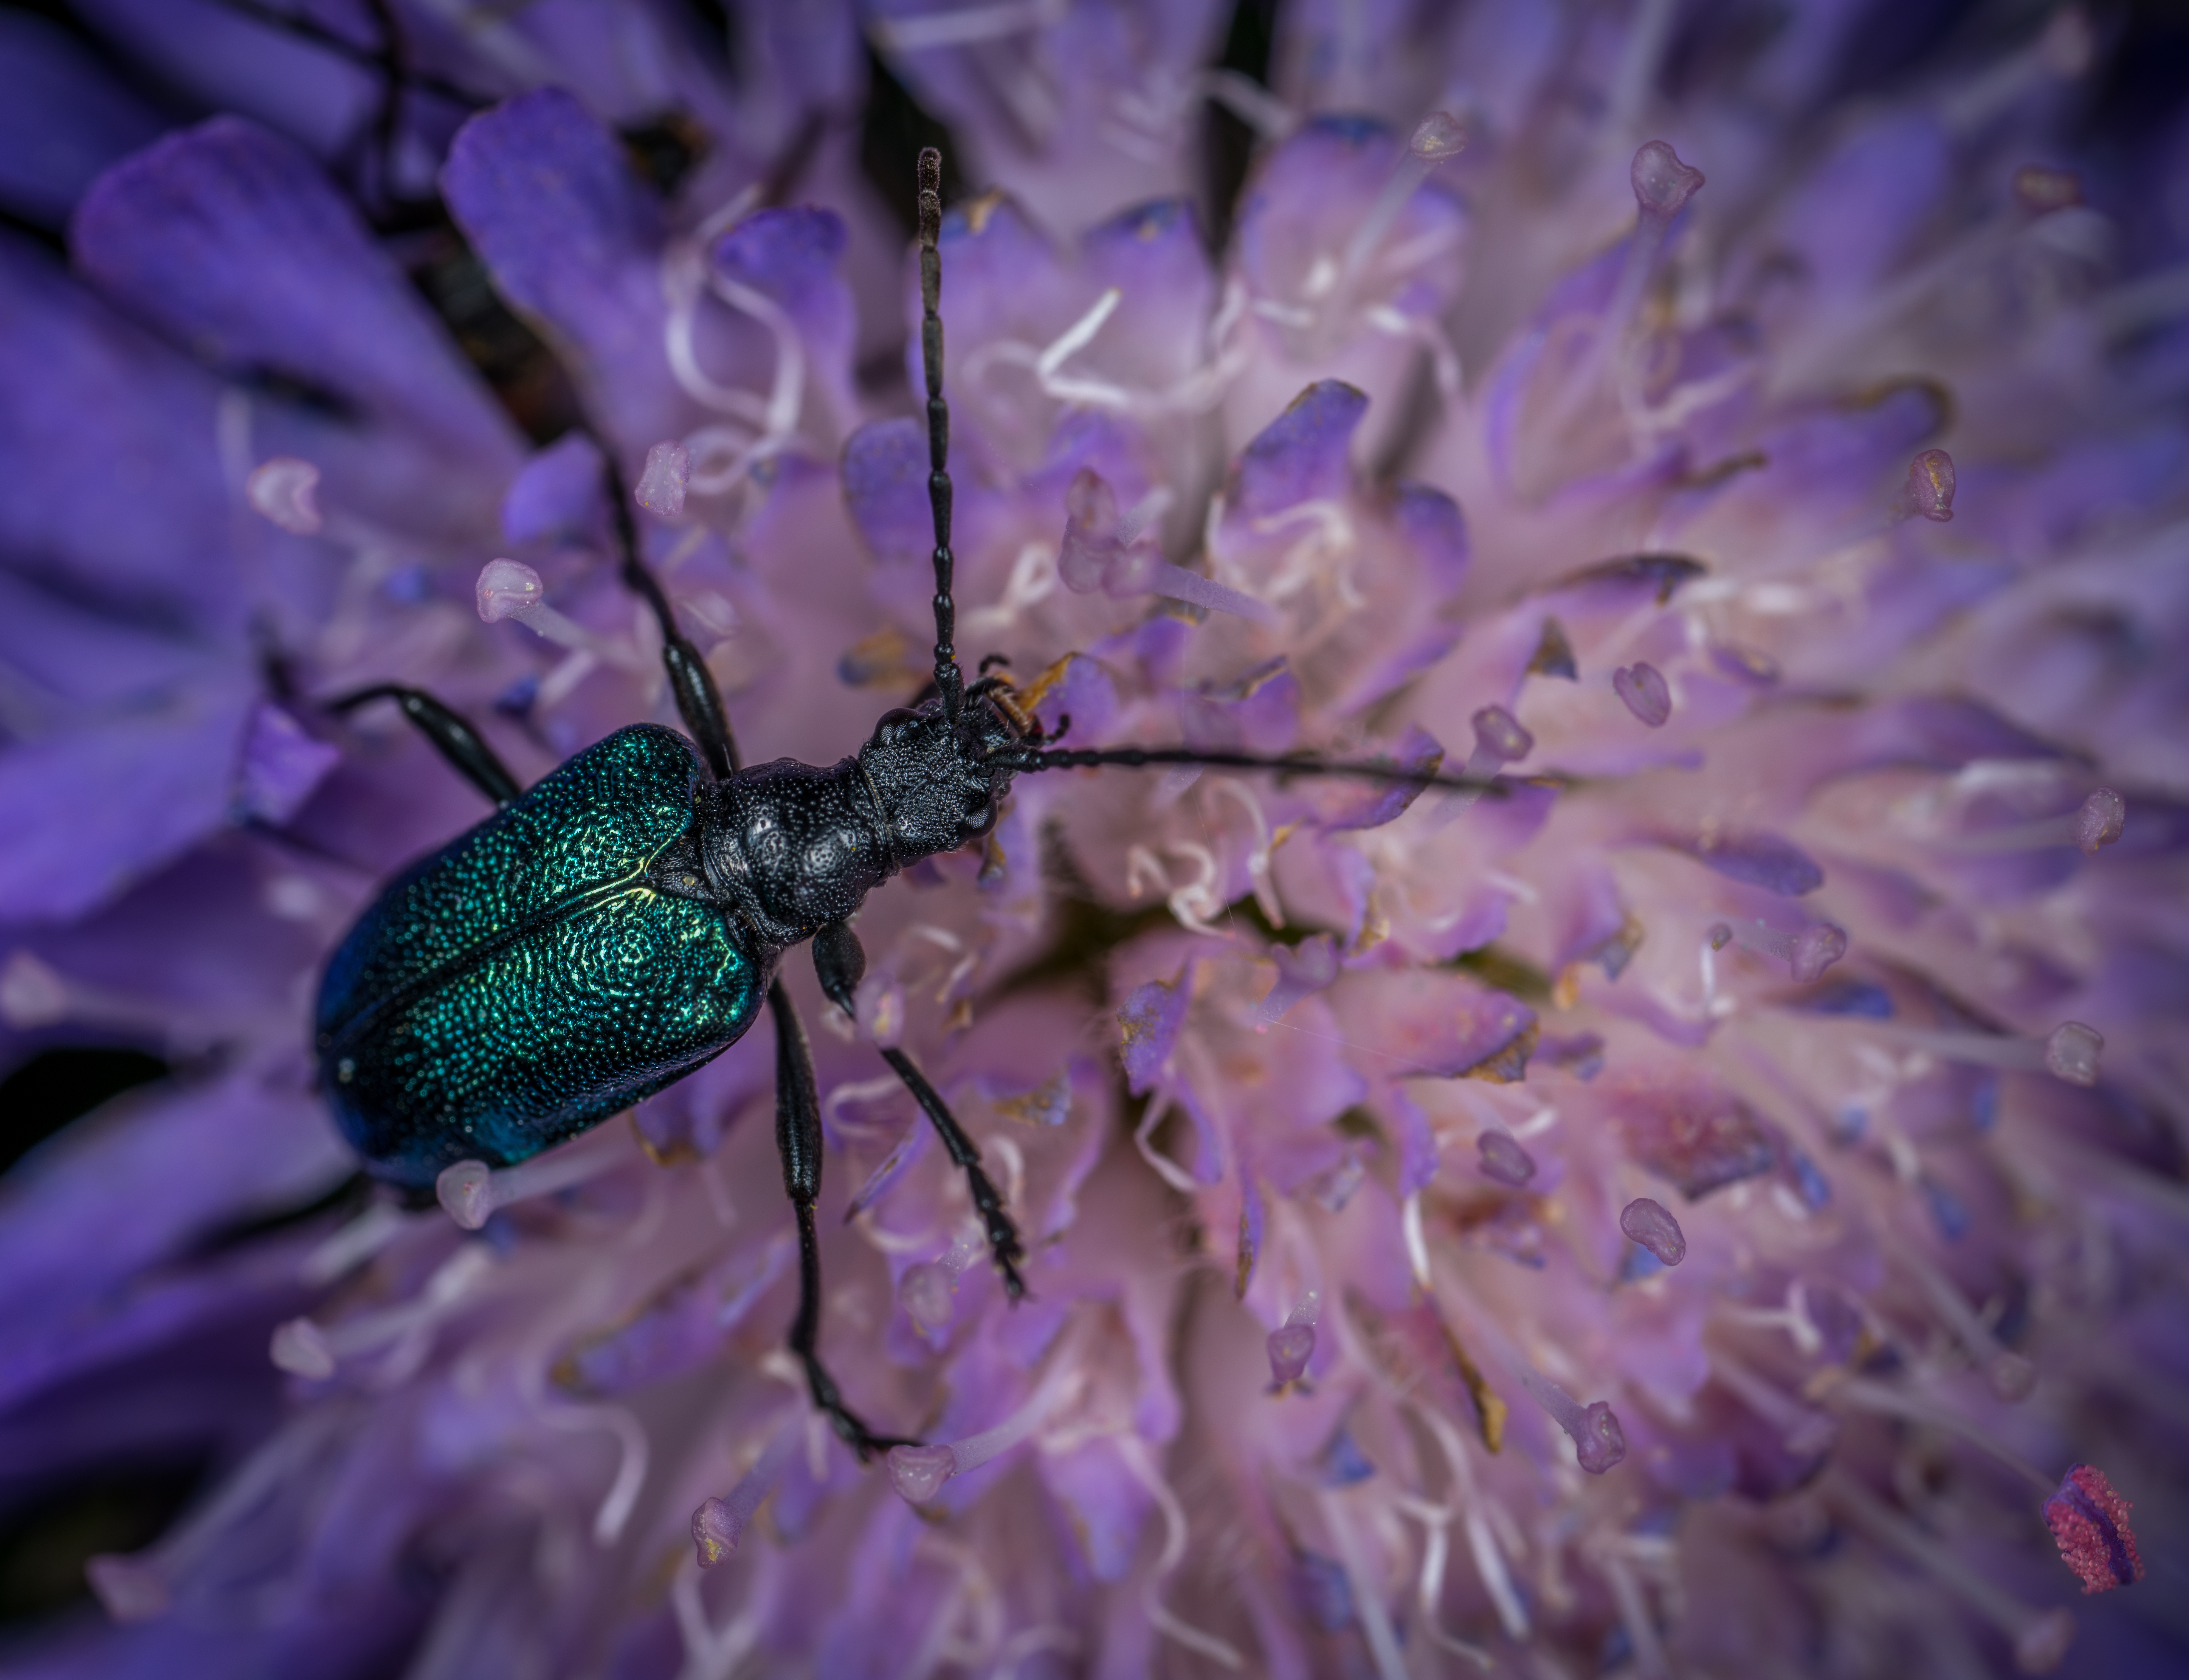
bug, insect, flower, macro, purple, macro photography, close up, invertebrate, organism, membrane winged insect, pollen, honey bee, beetle, pest, nectar